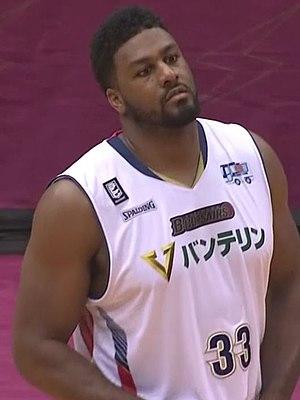
Alex Stepheson, né le 7 août 1987 à Los Angeles en Californie, est un joueur américain de basket-ball.